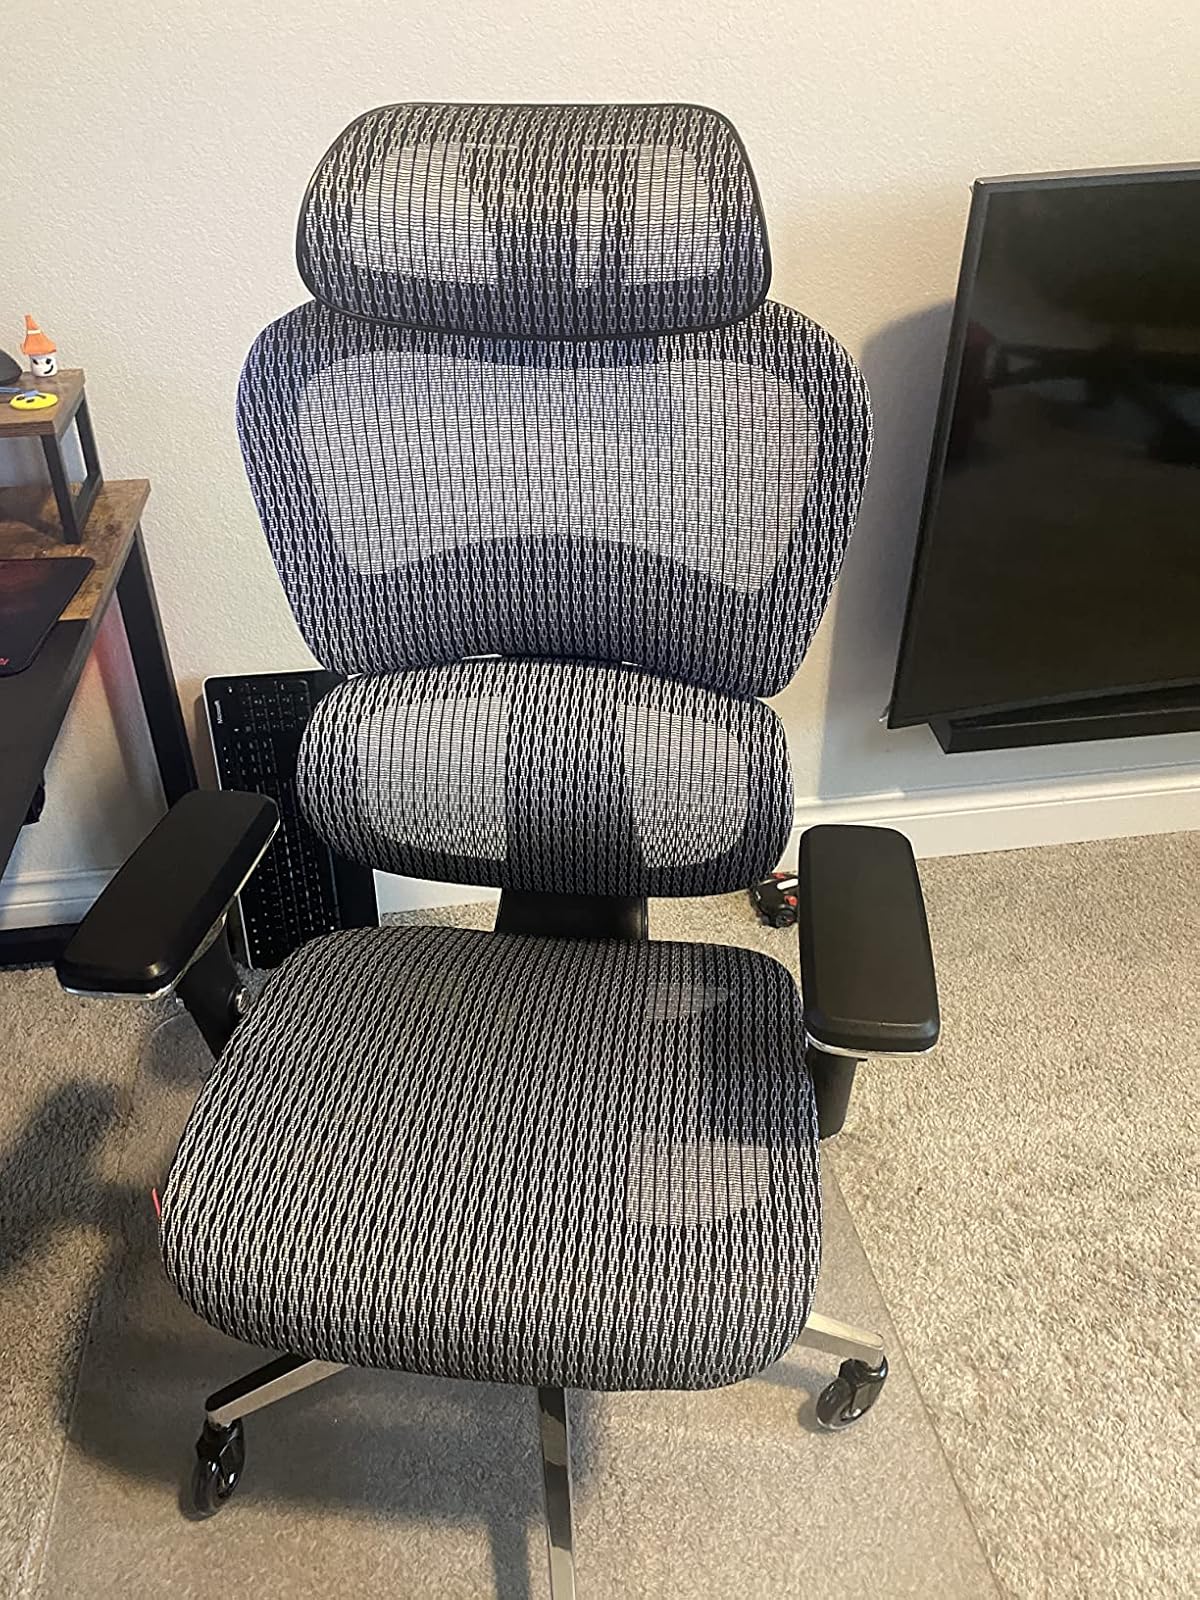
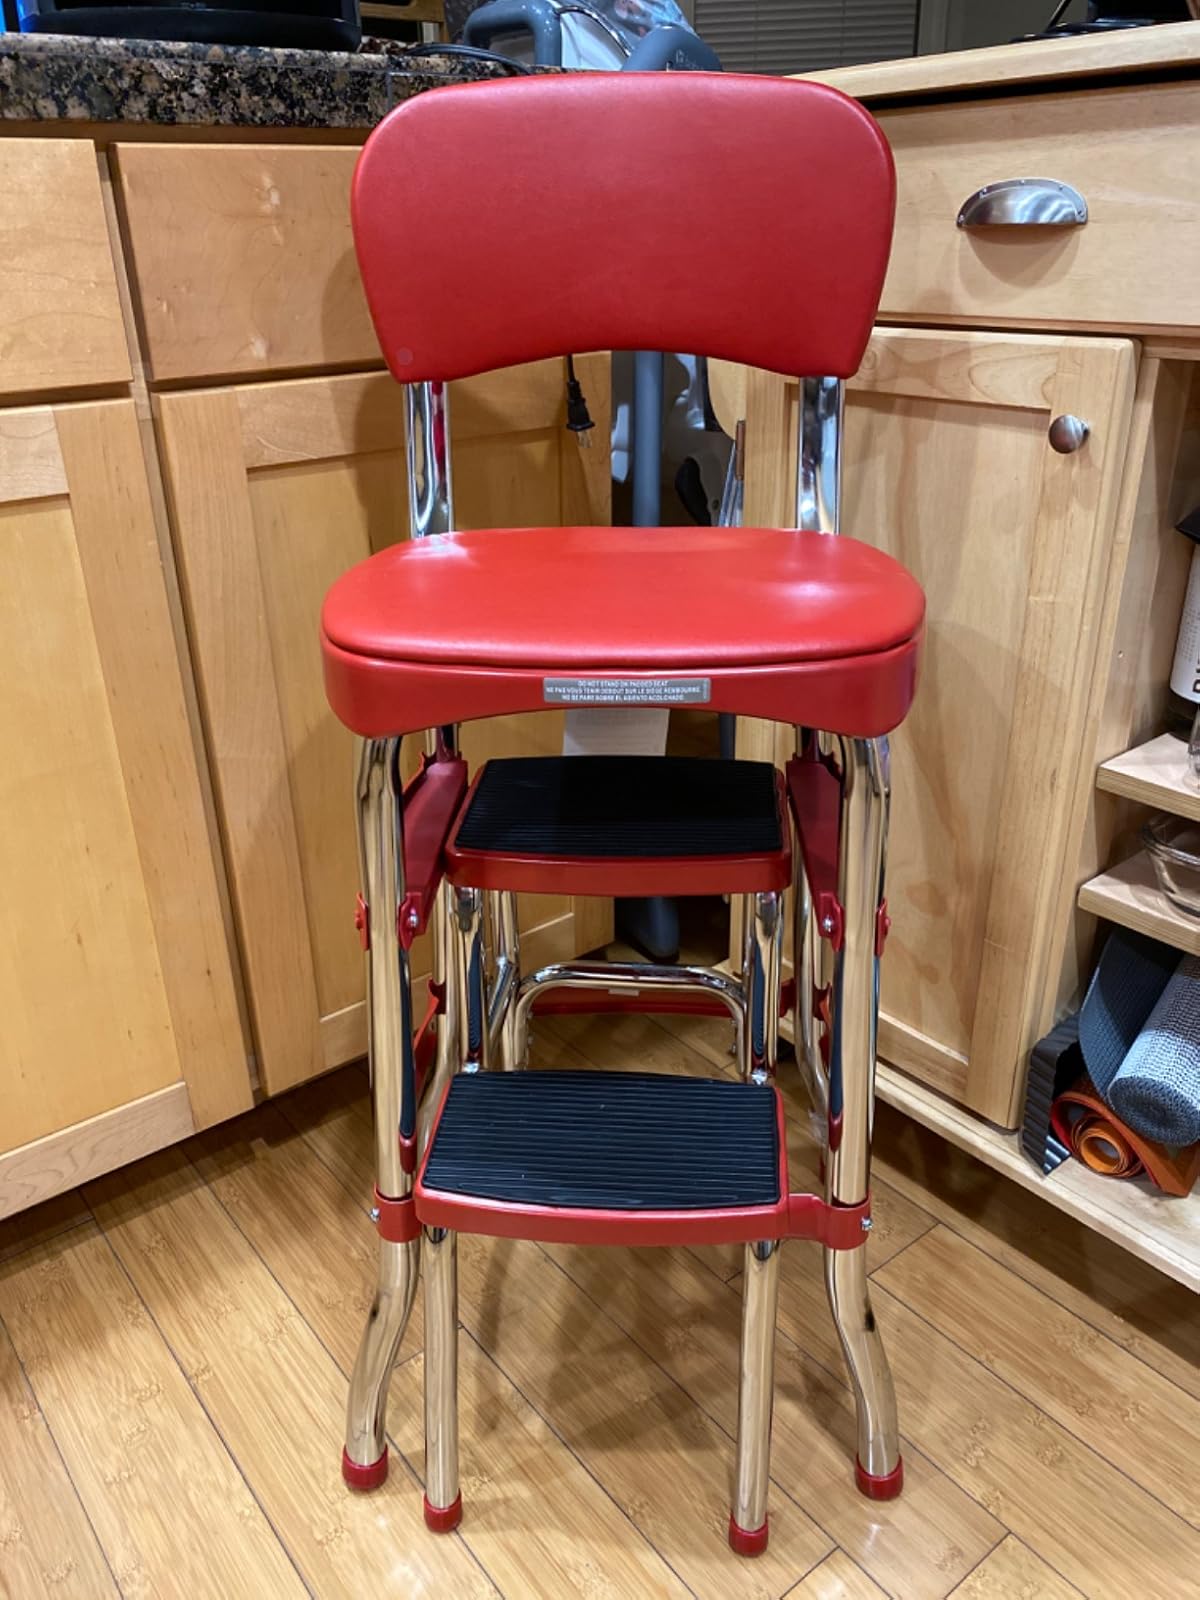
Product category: items_chair
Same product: no